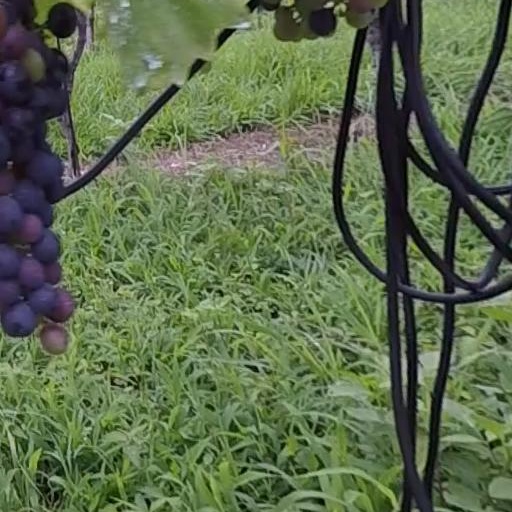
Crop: grape